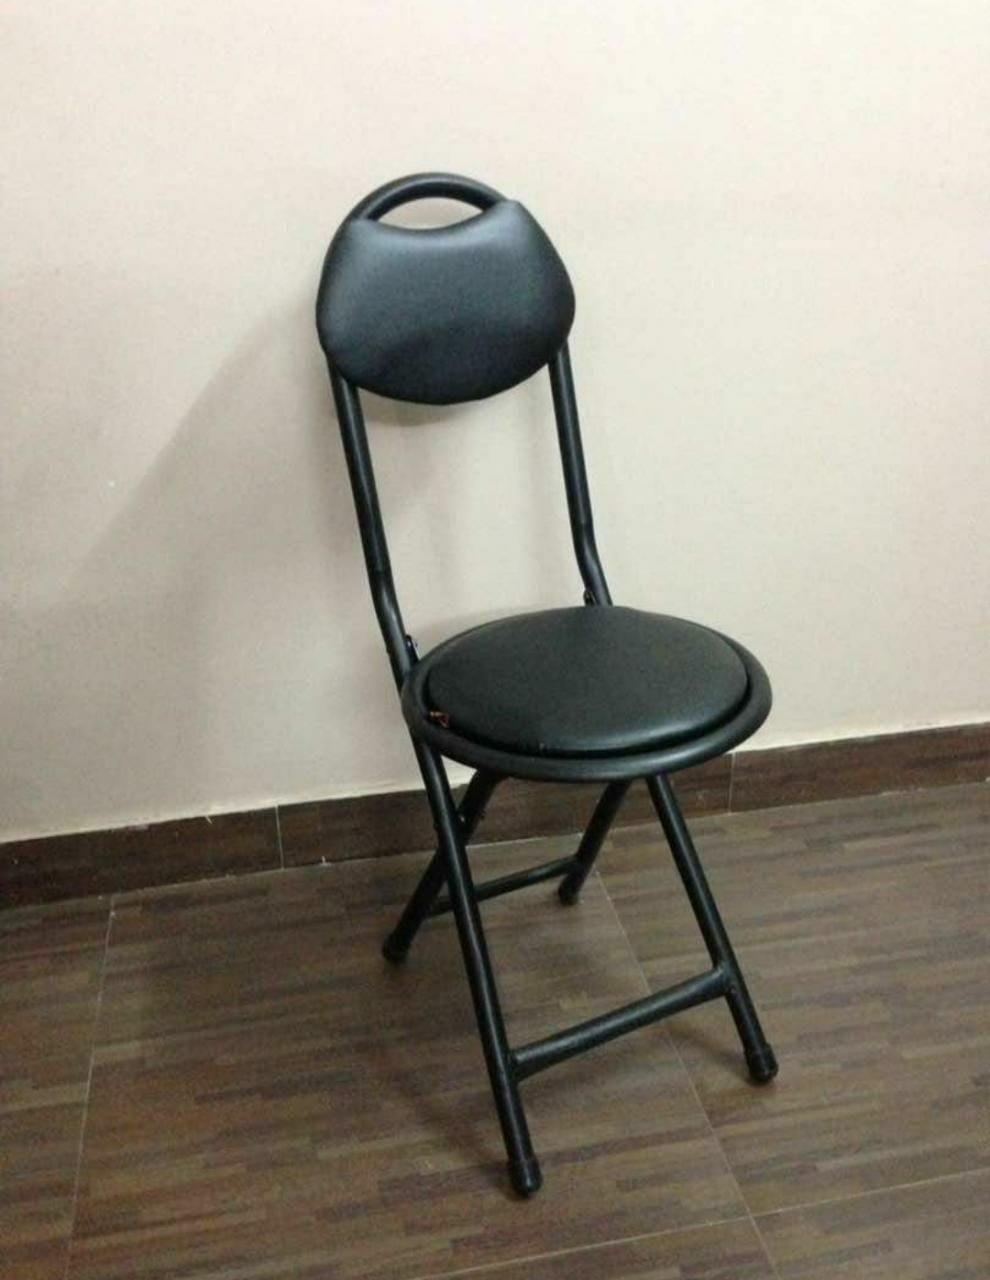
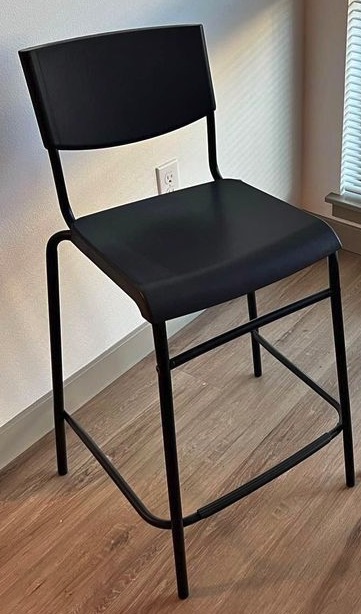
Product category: stool
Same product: no